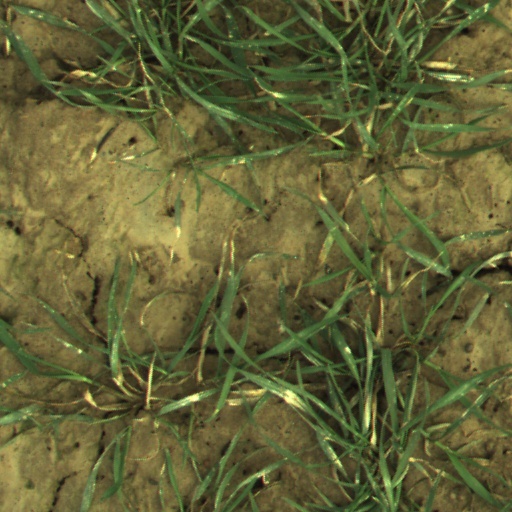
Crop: wheat